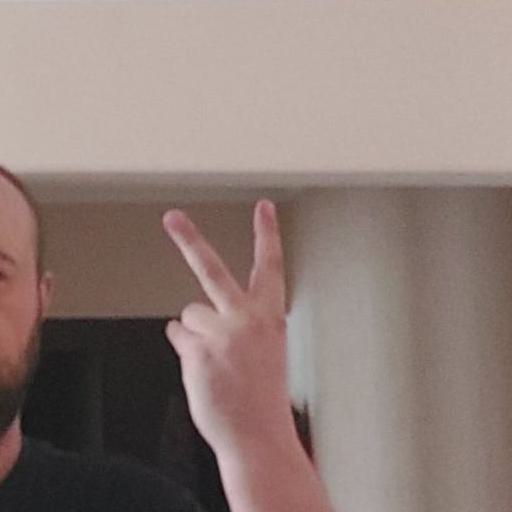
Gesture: peace_inverted